Reformed Presbyterian Global Alliance

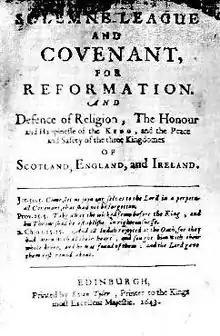
Title page of the Solemn League and Covenant.

The Reformed Presbyterian churches are presbyterian in polity; members of each congregation elect elders who must be male, as they believe the Bible requires, and who must also be members of the congregation. These elders, along with a minister or pastor, make up the "session" governing a congregation. Ministers are known as "teaching elders"; other elders are known as "ruling elders." The teaching elder is not in authority over the ruling elders, nor are the ruling elders in authority over the teaching elder.